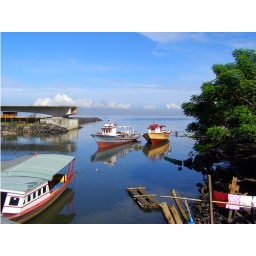
Kuala jengki one beautiful morning. Taken from inside a car on a temporary bridge near a market.